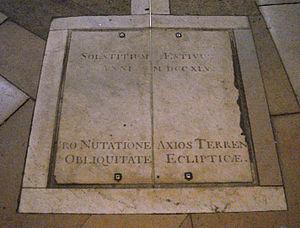
L'église Saint-Sulpice est une église paroissiale catholique située dans le quartier de l'Odéon, dans le 6ᵉ arrondissement de Paris.
La méridienne de l'église Saint-Sulpice est un appareil de mesure astronomique situé dans l'église Saint-Sulpice de Paris, France. Cette méridienne, appelée traditionnellement « gnomon », est un dispositif conçu ici pour projeter l'image du soleil sur le sol, afin de déterminer des éléments fondamentaux de son mouvement annuel dans le ciel. Au début de l'époque moderne, d'autres méridiennes ont été construites dans des églises italiennes et françaises afin de mieux déterminer certaines variables astronomiques. Parmi ces églises figurent Santa Maria del Fiore à Florence, San Petronio à Bologne, et l'église de la Chartreuse de Rome. Ces méridiennes sont tombées en désuétude avec l'avènement des quarts de cercle astronomiques et autres puissants télescopes.